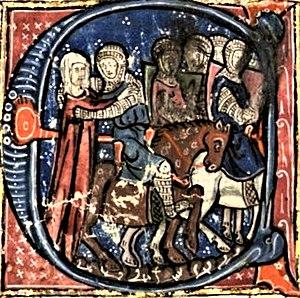
Sainte Ide disant adieu à ses filsČeština: Svatá Ida z Boulogne se loučí se svými syny
La bienheureuse Ide ou Ida de Boulogne, née vers 1040 en Ardennes et morte le 13 avril 1113, a été comtesse de Boulogne par son mariage avec Eustache II. Elle descend de Charlemagne par son père Godefroi II le Barbu, duc de Basse-Lotharingie, et sa première épouse Doda. Elle est également la nièce du pape Étienne IX. Sa piété et son humilité la firent béatifier. Liturgiquement, elle est commémorée le 13 ou le 14 avril.